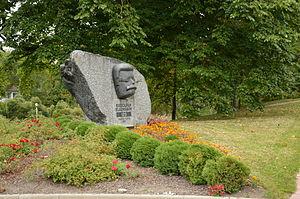
Madona est une ville dans la région de la Vidzeme en Lettonie. Jusqu'à la réforme territoriale du 2009, la commune faisait partie du Madonas rajons. Aujourd'hui, c'est le centre administratif de Madonas novads. Elle acquit le statut de la ville le 7 juin 1926. Le transport est assuré par la ligne du chemin de fer Pļaviņas—Gulbene inaugurée en 1903. Ici commençait également le tronçon Madona—Lubāna qui fut fermé en 1990.